Kaden models

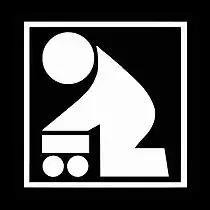
Kaden logo with generalized child and toy vehicle. The earlier factory logo was two intersecting circles (like a Venn diagram) with the letters KDN inside.

Kaden Nachod (and the later name, KOVAP Náchod) is the somewhat anglicized name for the Kovodružstvo Náchod toy factory in the town of Nový Hrádek in the Czech Republic. The factory, however, started making toys around 1950 when the country was still communist united Czechoslovakia.